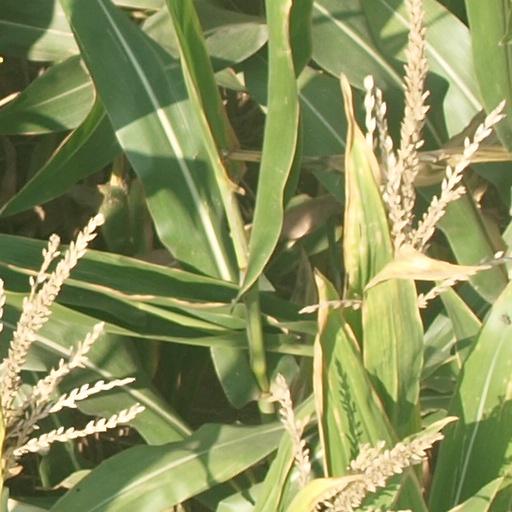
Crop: maize; corn